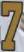
Number: 7